Treasure of the Holy Crosses

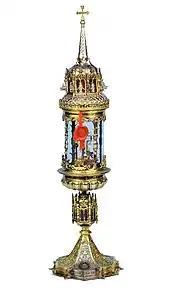
The reliquary of the Holy Thorns.

Commissioned in the early 16th century by the nuns of the Santa Giulia monastery to store two thorns believed to have come from Jesus' crown of thorns, it remained in the monastery's treasury until its suppression in 1797 at the hands of the Brescian Republic.